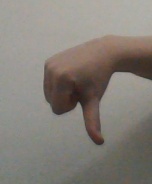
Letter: waw